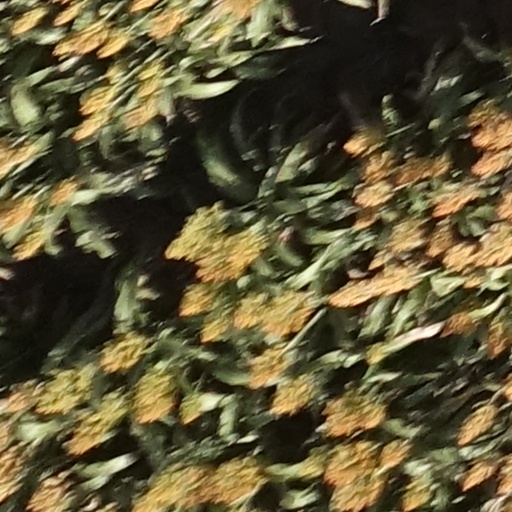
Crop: sorghum